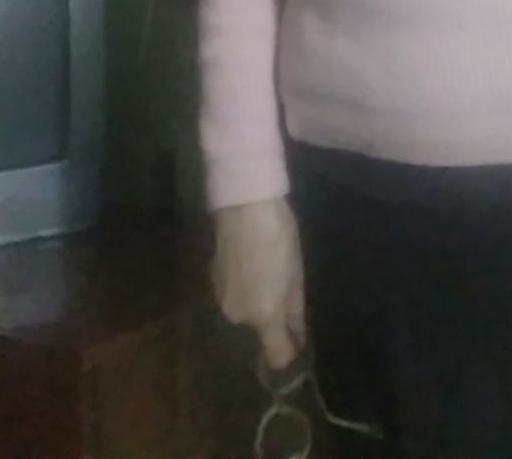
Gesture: no_gesture